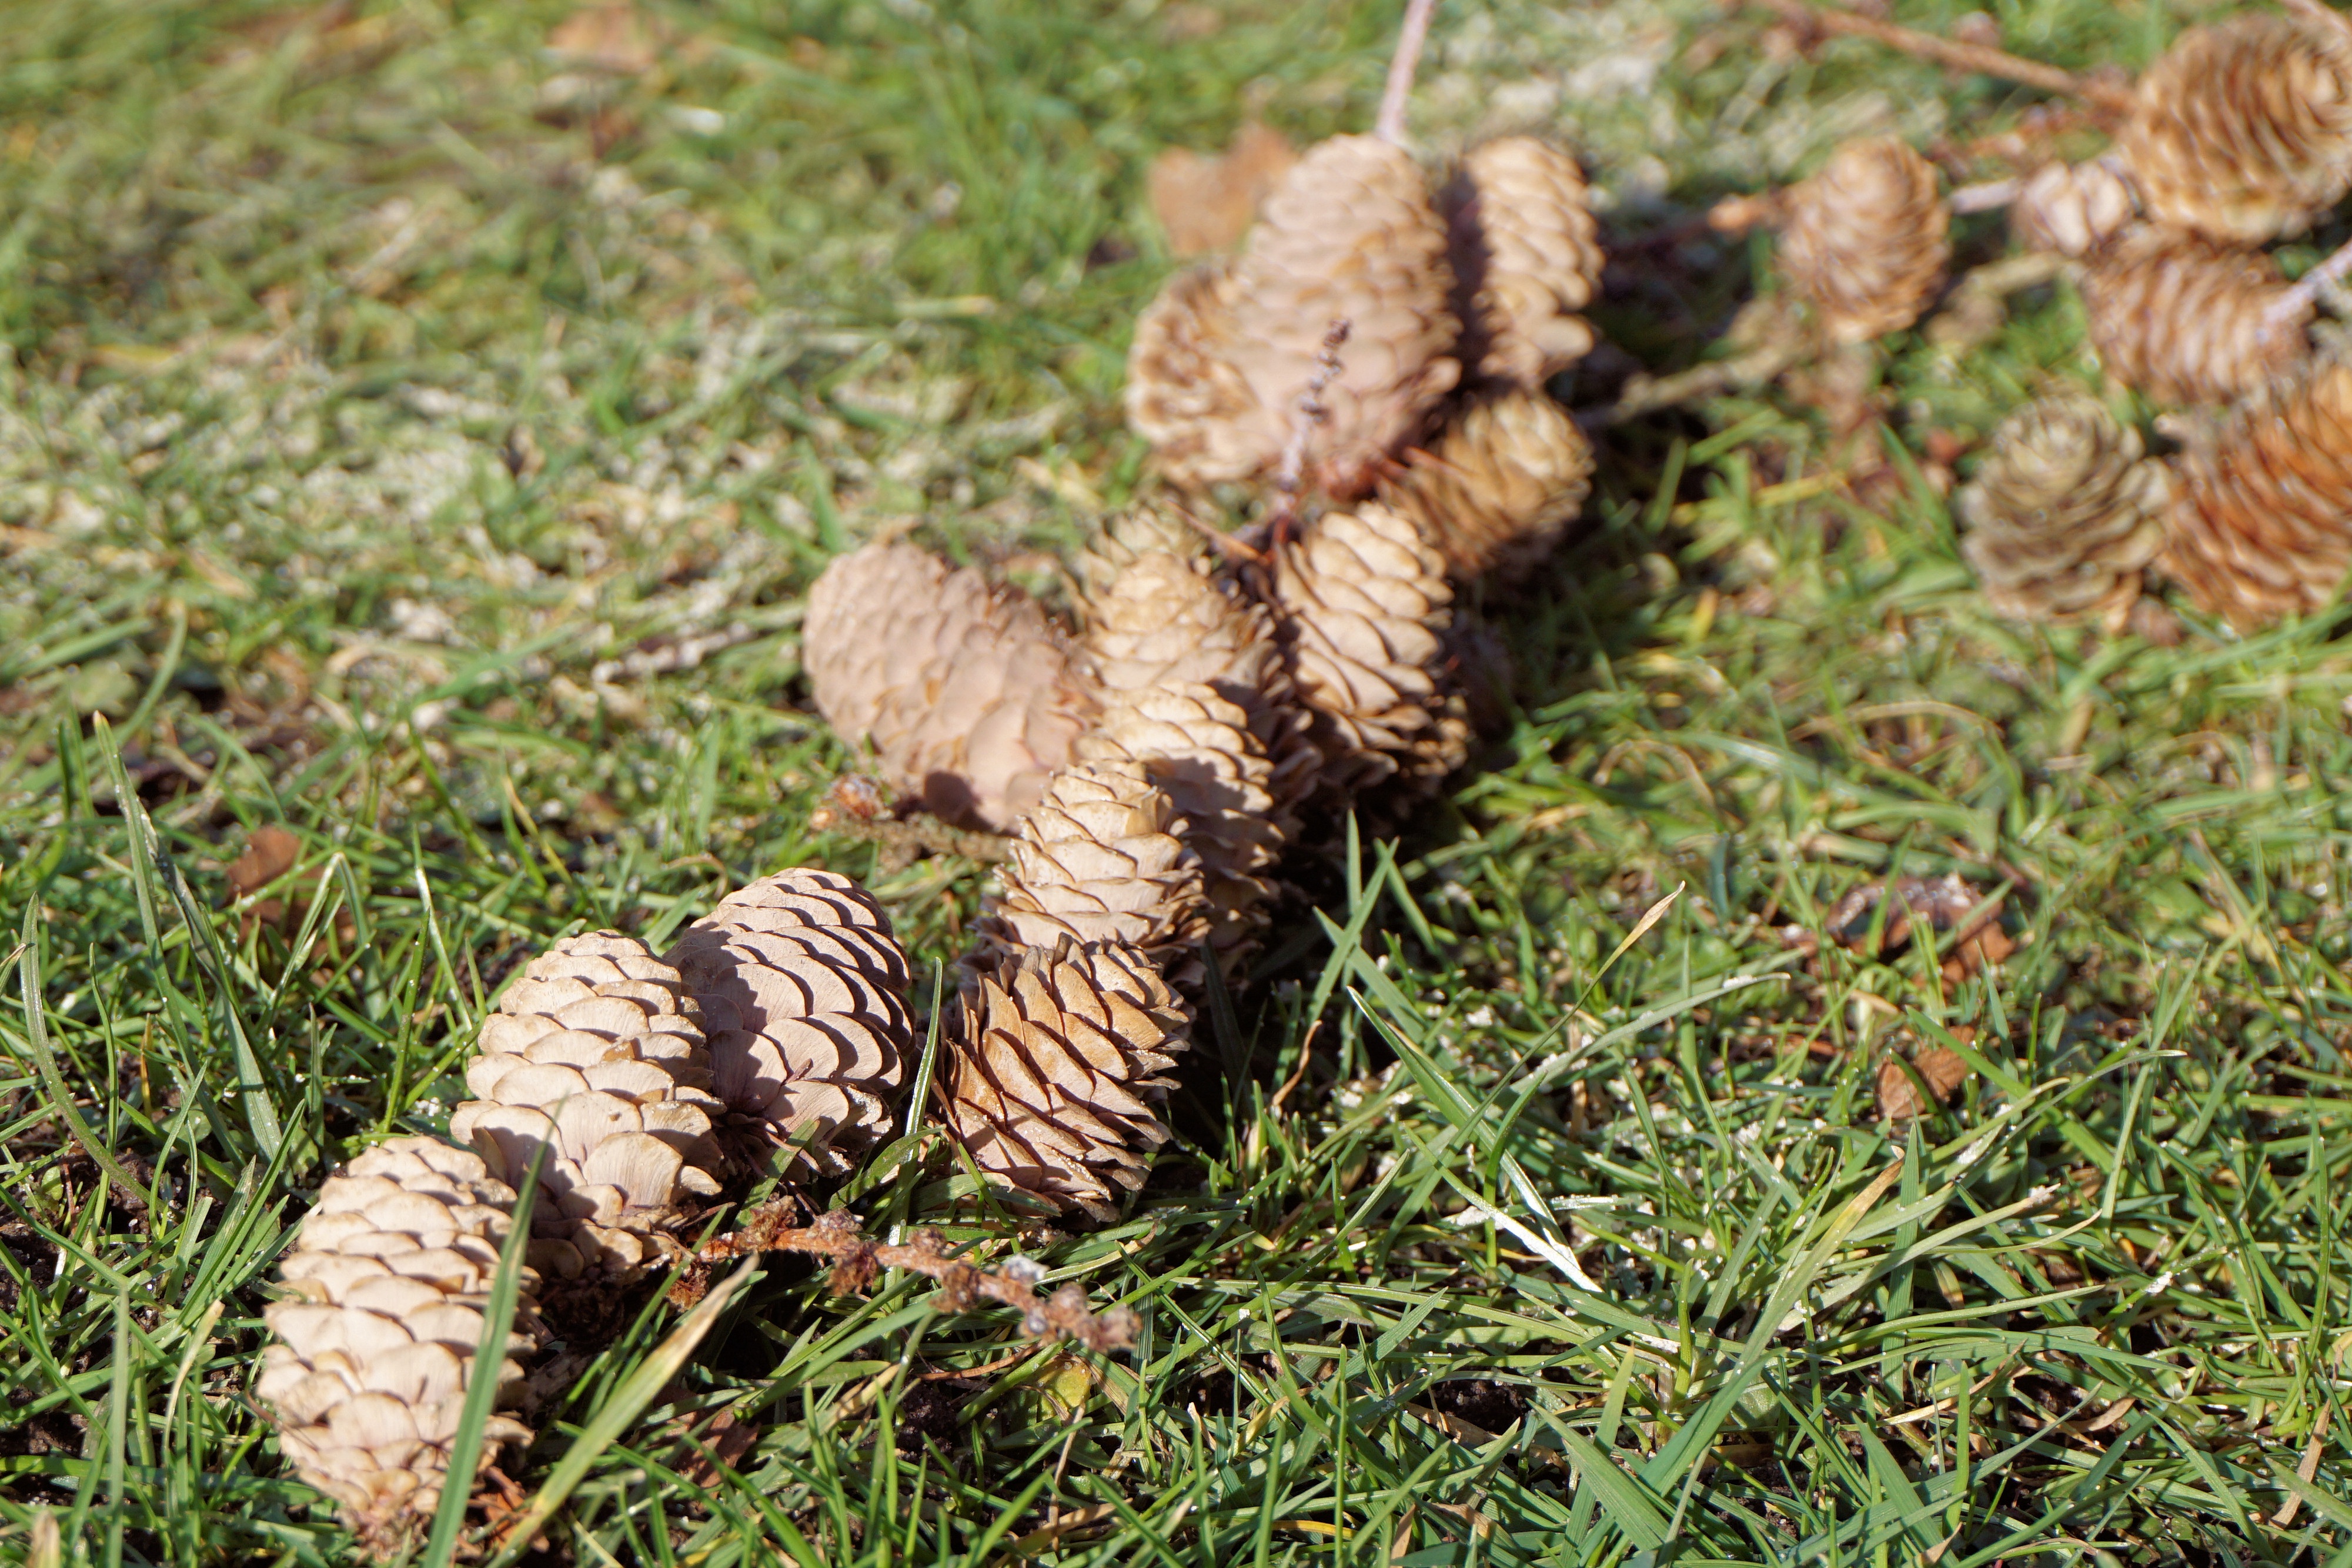
tree, nature, grass, branch, plant, leaf, soil, conifer, tap, spruce, pine cones, flowering plant, grass family, woody plant, land plant, conifer cone